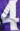
Number: 4